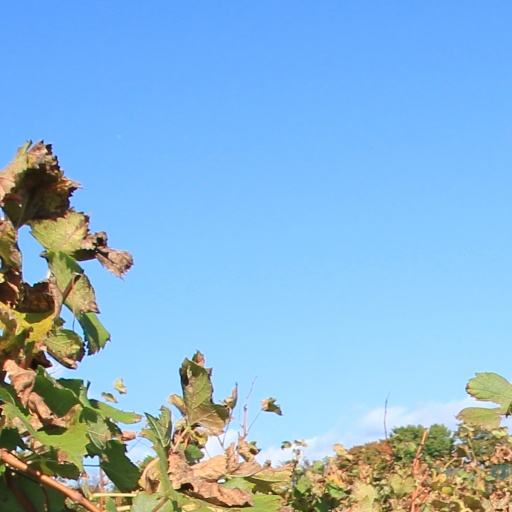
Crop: grape